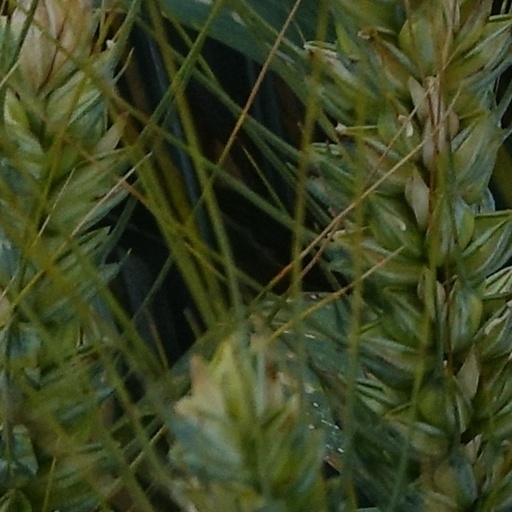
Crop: wheat